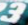
Number: 3